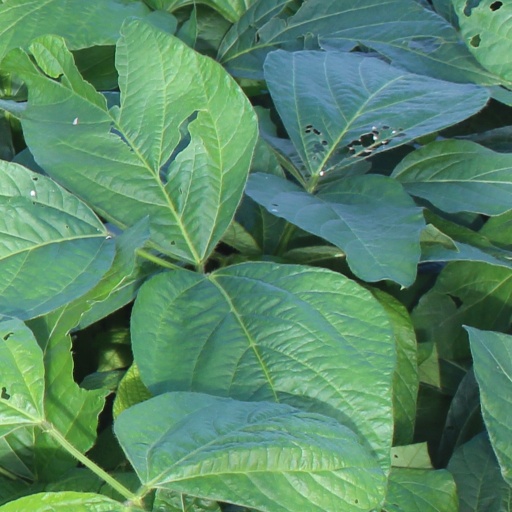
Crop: soybean